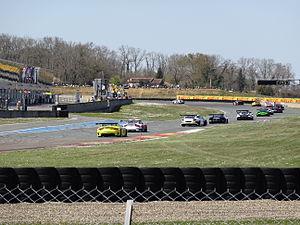
Blancpain Sprint Series 2015, sur le Circuit Paul Armagnac à Nogaro
Les Coupes de Pâques 2015 sont la 48ᵉ édition de l'épreuve et la 1ʳᵉ manche du Blancpain Sprint Series 2015. Elles ont été remportées le 6 avril 2015 par la BMW nᵒ 77 de Maxime Martin et Dirk Müller.
Le circuit Paul Armagnac ou CPA, souvent appelé circuit de Nogaro, est un circuit automobile situé dans le département du Gers, sur la commune de Nogaro et géré par la société d'économie mixte de Paul-Armagnac.
Les Coupes de Pâques sont une épreuve de course automobile qui a lieu chaque année depuis 1968 sur le Circuit Paul Armagnac à Nogaro, dans le département du Gers situé dans le sud-ouest de la France. Comme son nom l’indique, l'épreuve a lieu lors du week-end pascal, amenant cette dernière à se disputer en mars ou avril selon les années.
Nogaro est une commune française située dans le département du Gers, en région Occitanie.